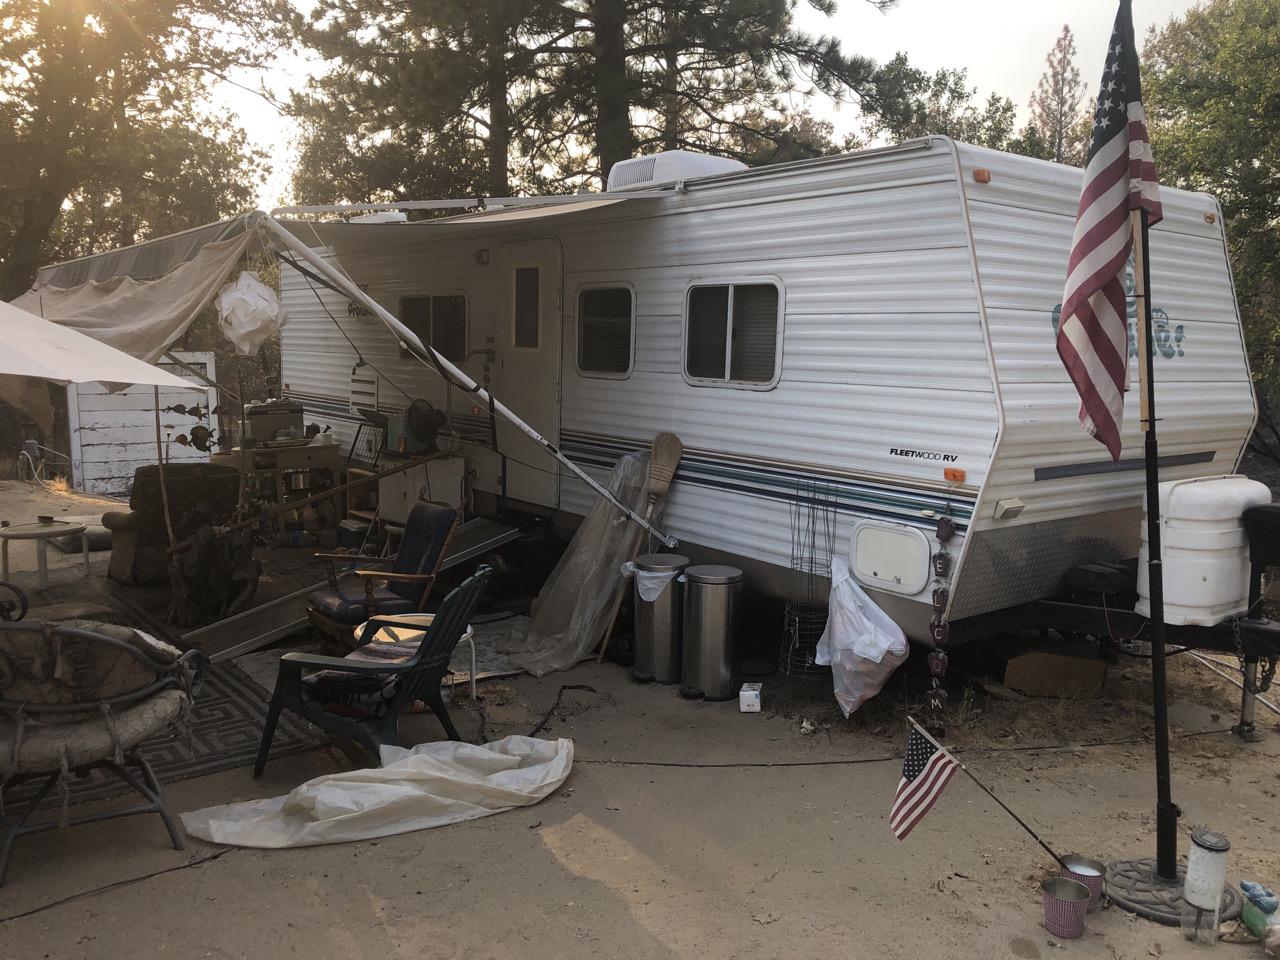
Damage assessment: no_damage